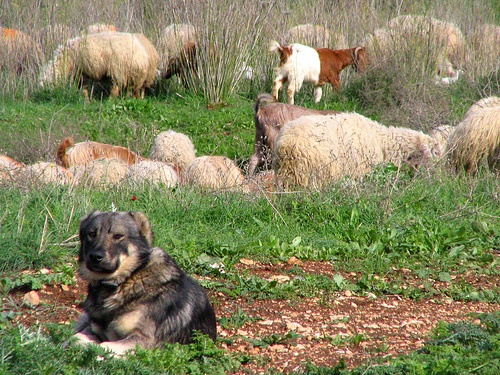
A dog herding some sheep in the grass.
A black and brown dog laying close to a herd of sheep.
A dog lies on the ground near several grazing sheep.
dog sitting in the ground with sheep and goats behind
A dog that is laying down by a herd of sheep.